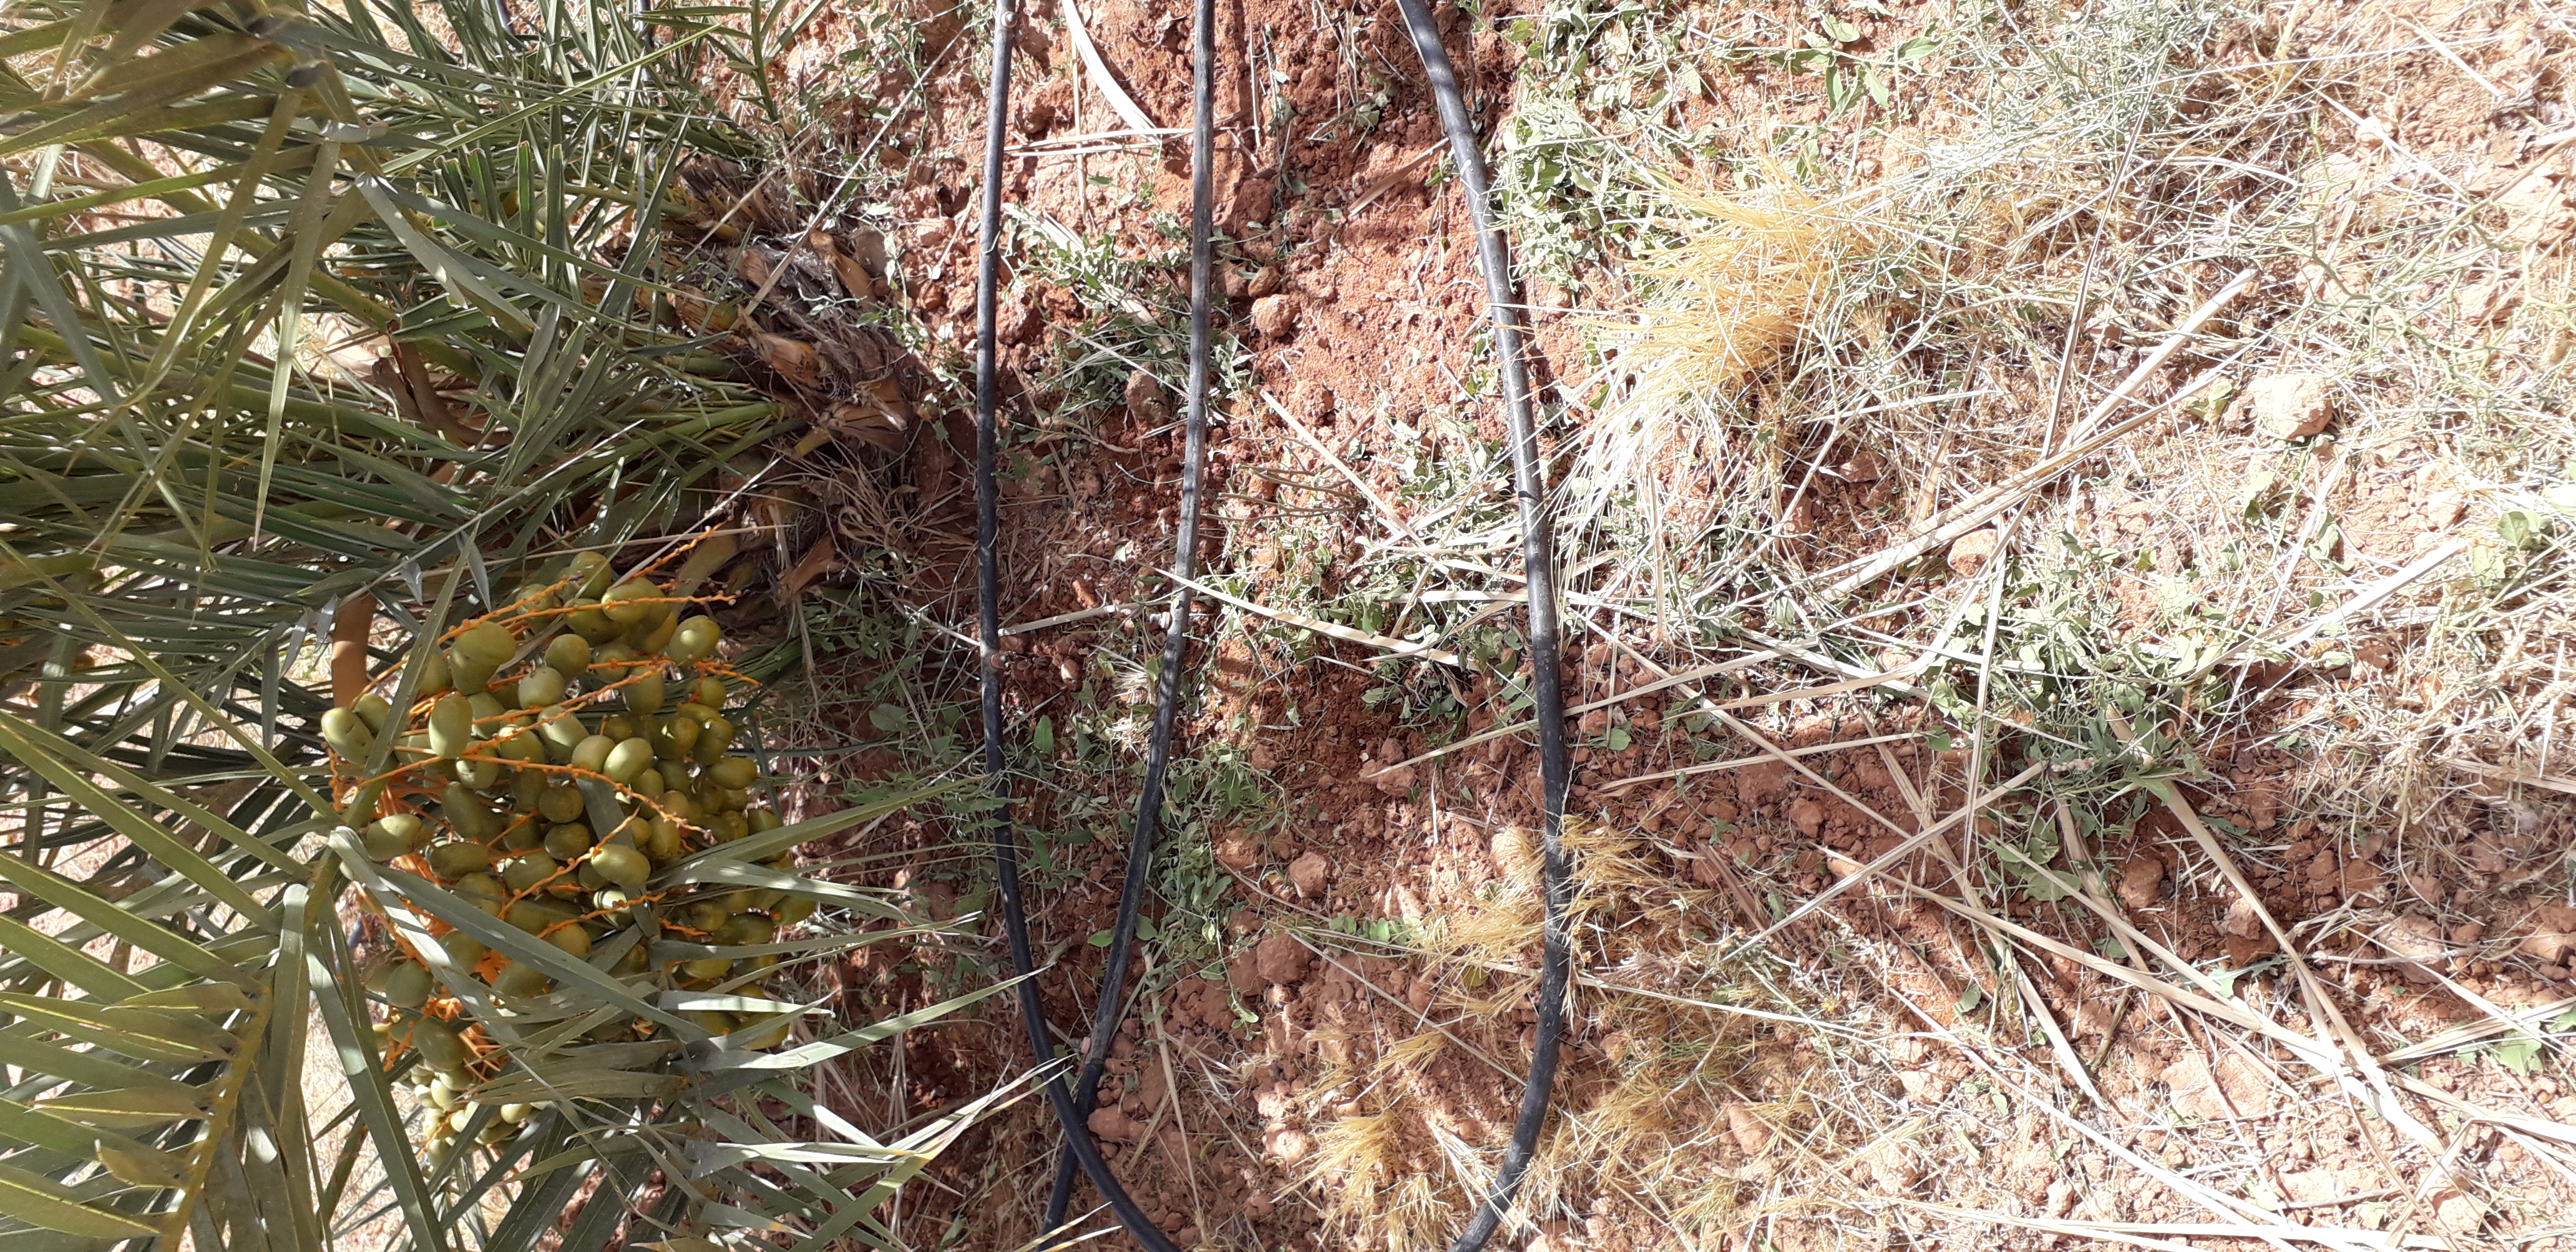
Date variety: Boufagous